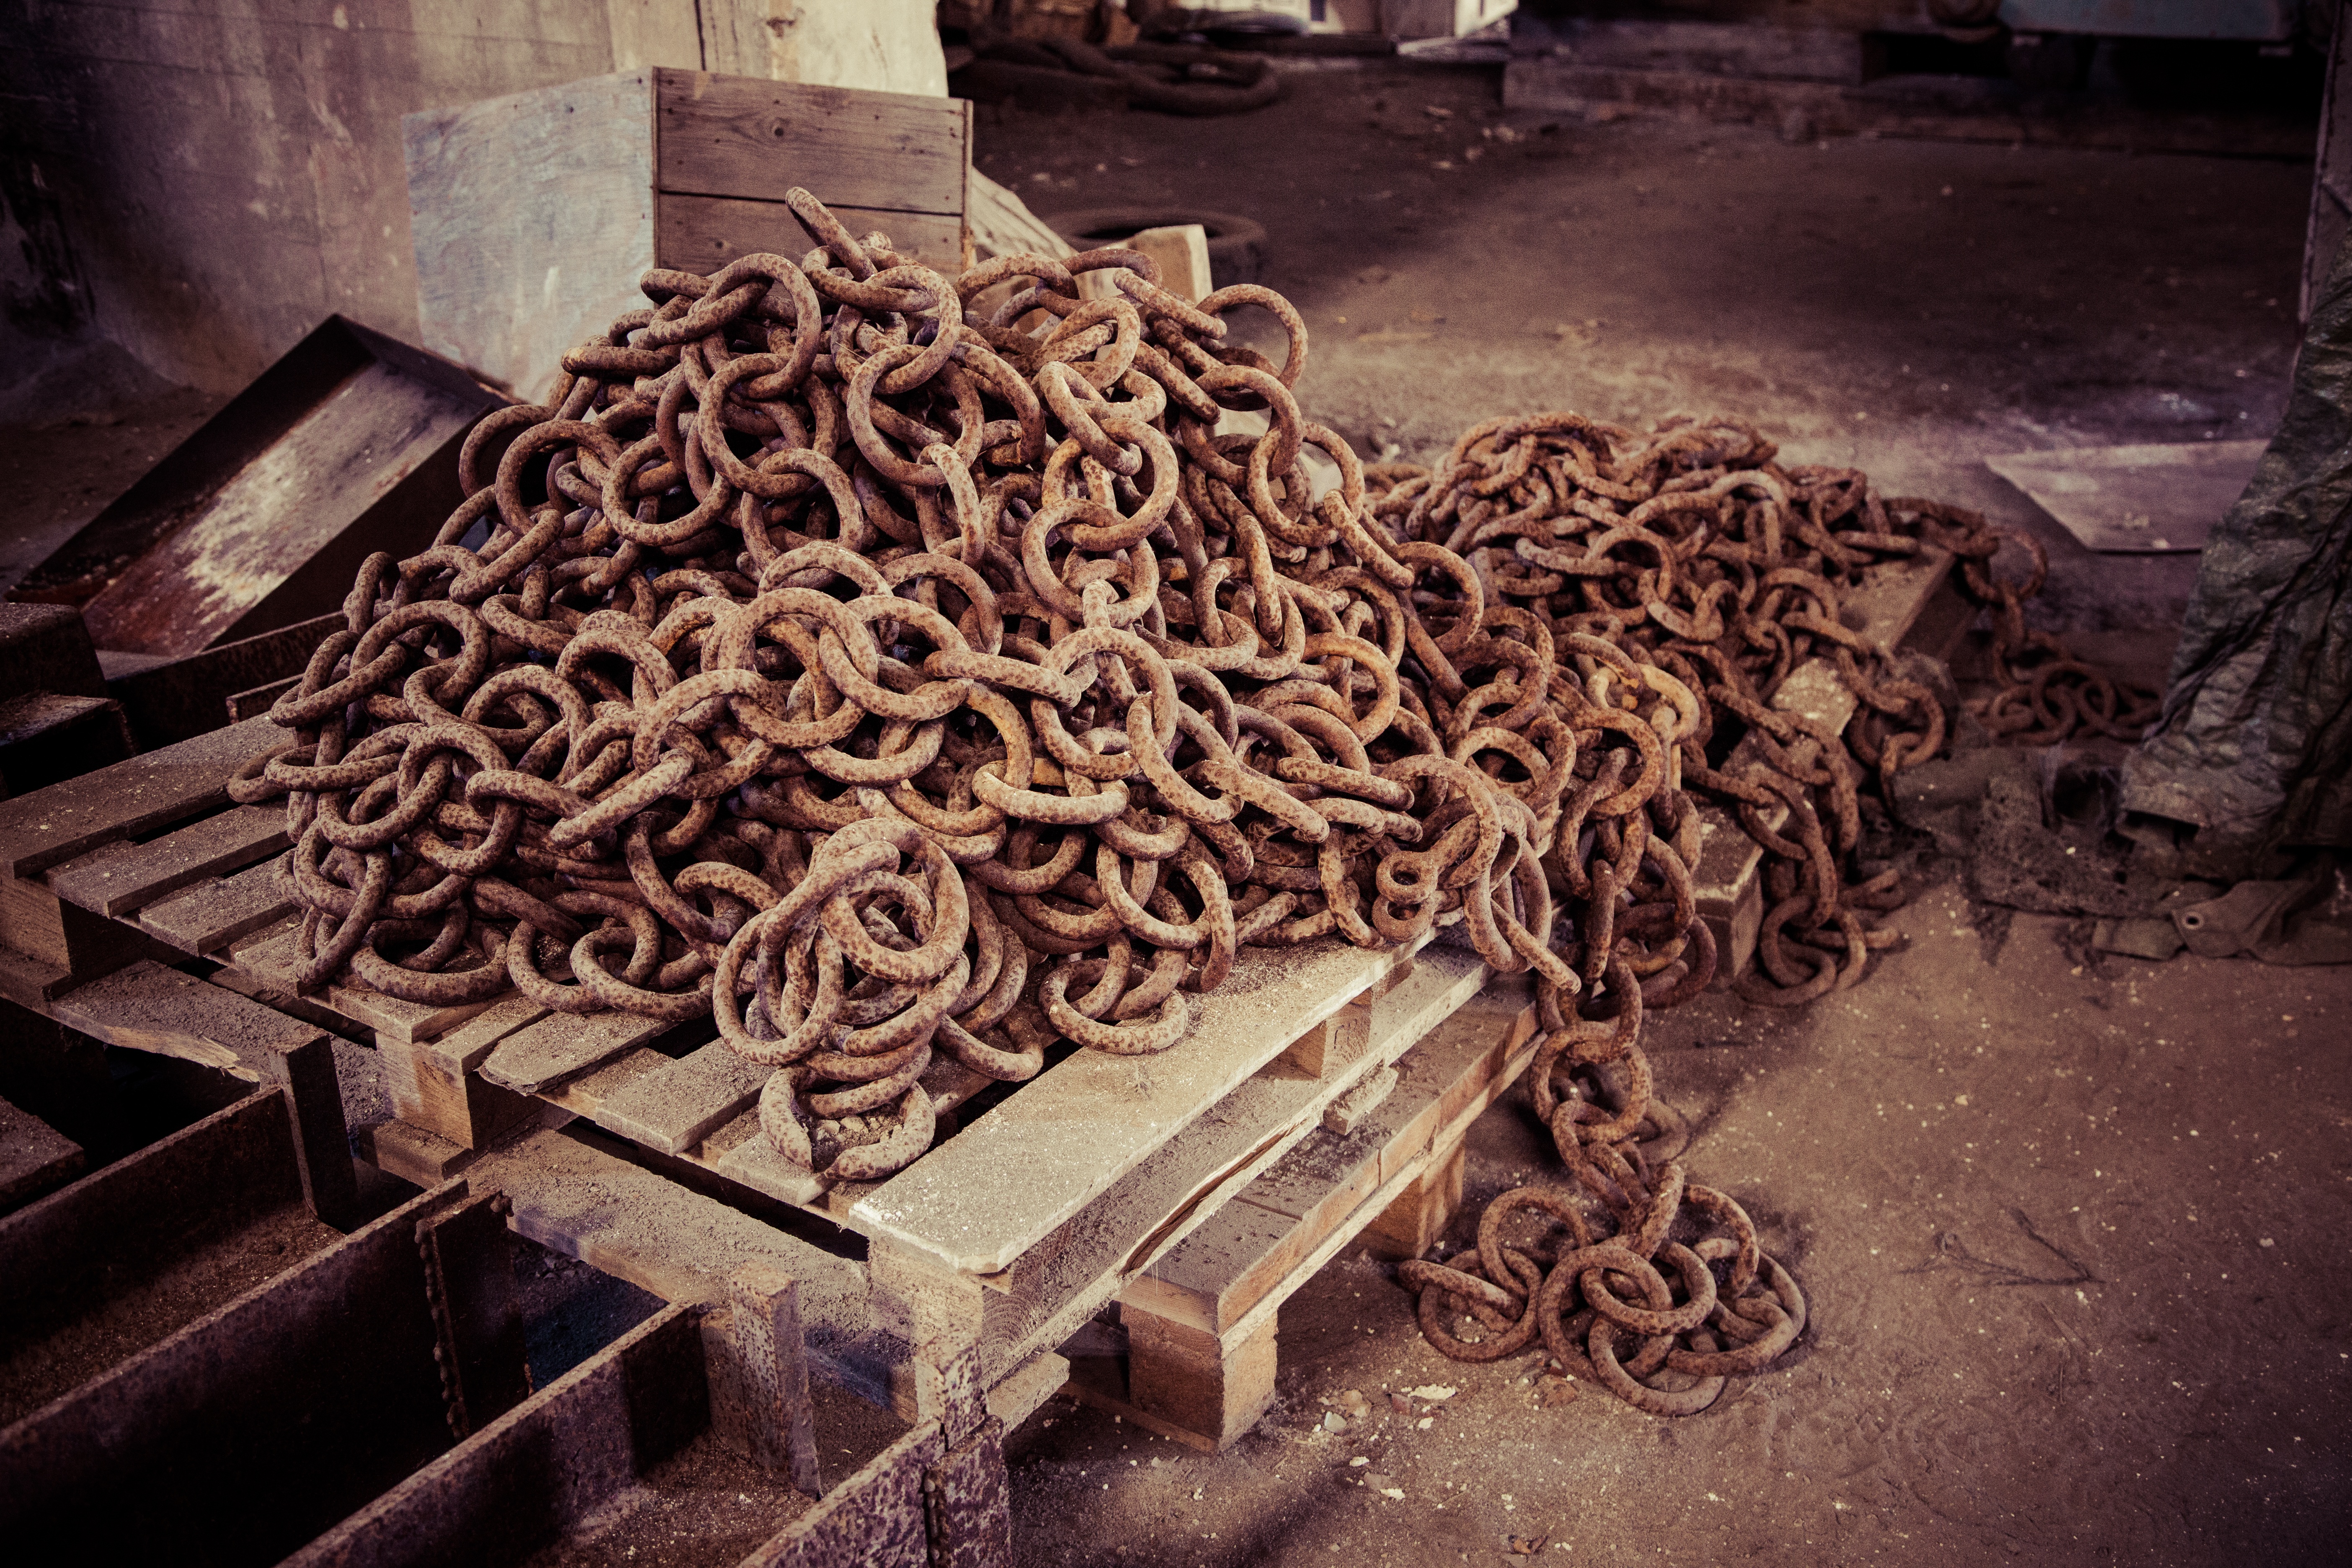
wood, chain, building, steel, construction, broken, metal, industrial, abandoned, factory, dirty, grunge, decay, material, close up, deserted, sculpture, art, temple, neglected, rusty, iron, carving, scrap, abandoned factory, ancient history